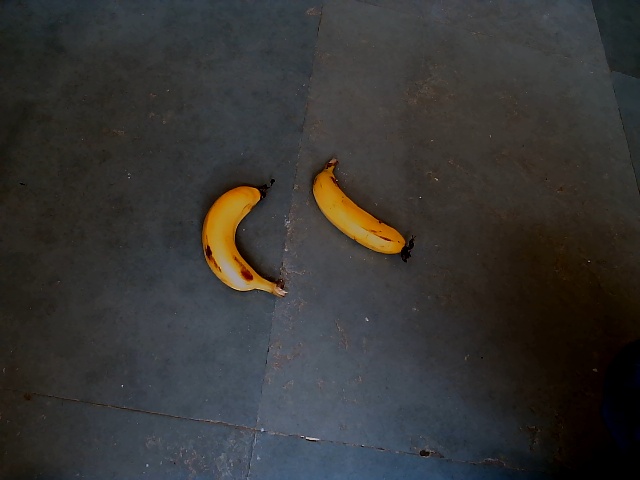
Label: Ripe_Banana